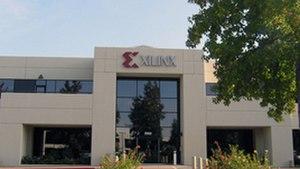
Xilinx est une entreprise américaine de semi-conducteurs.